Answer in natural language. Which object is closer to the camera taking this photo, Doorframe (highlighted by a red box) or flatscreen television black bezel offscreen (highlighted by a blue box)? Choose between the following options: flatscreen television black bezel offscreen (highlighted by a blue box) or Doorframe (highlighted by a red box)
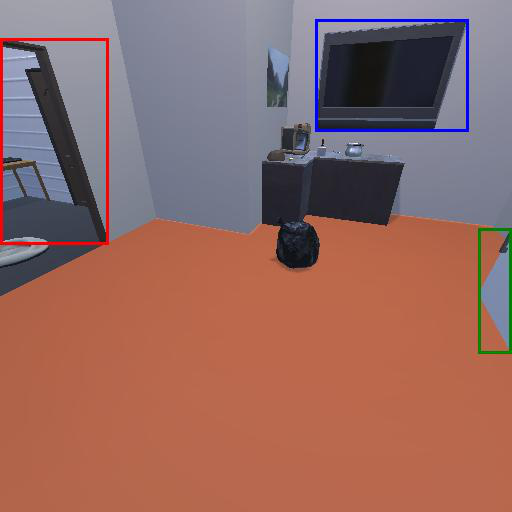
<answer>Doorframe (highlighted by a red box)</answer>